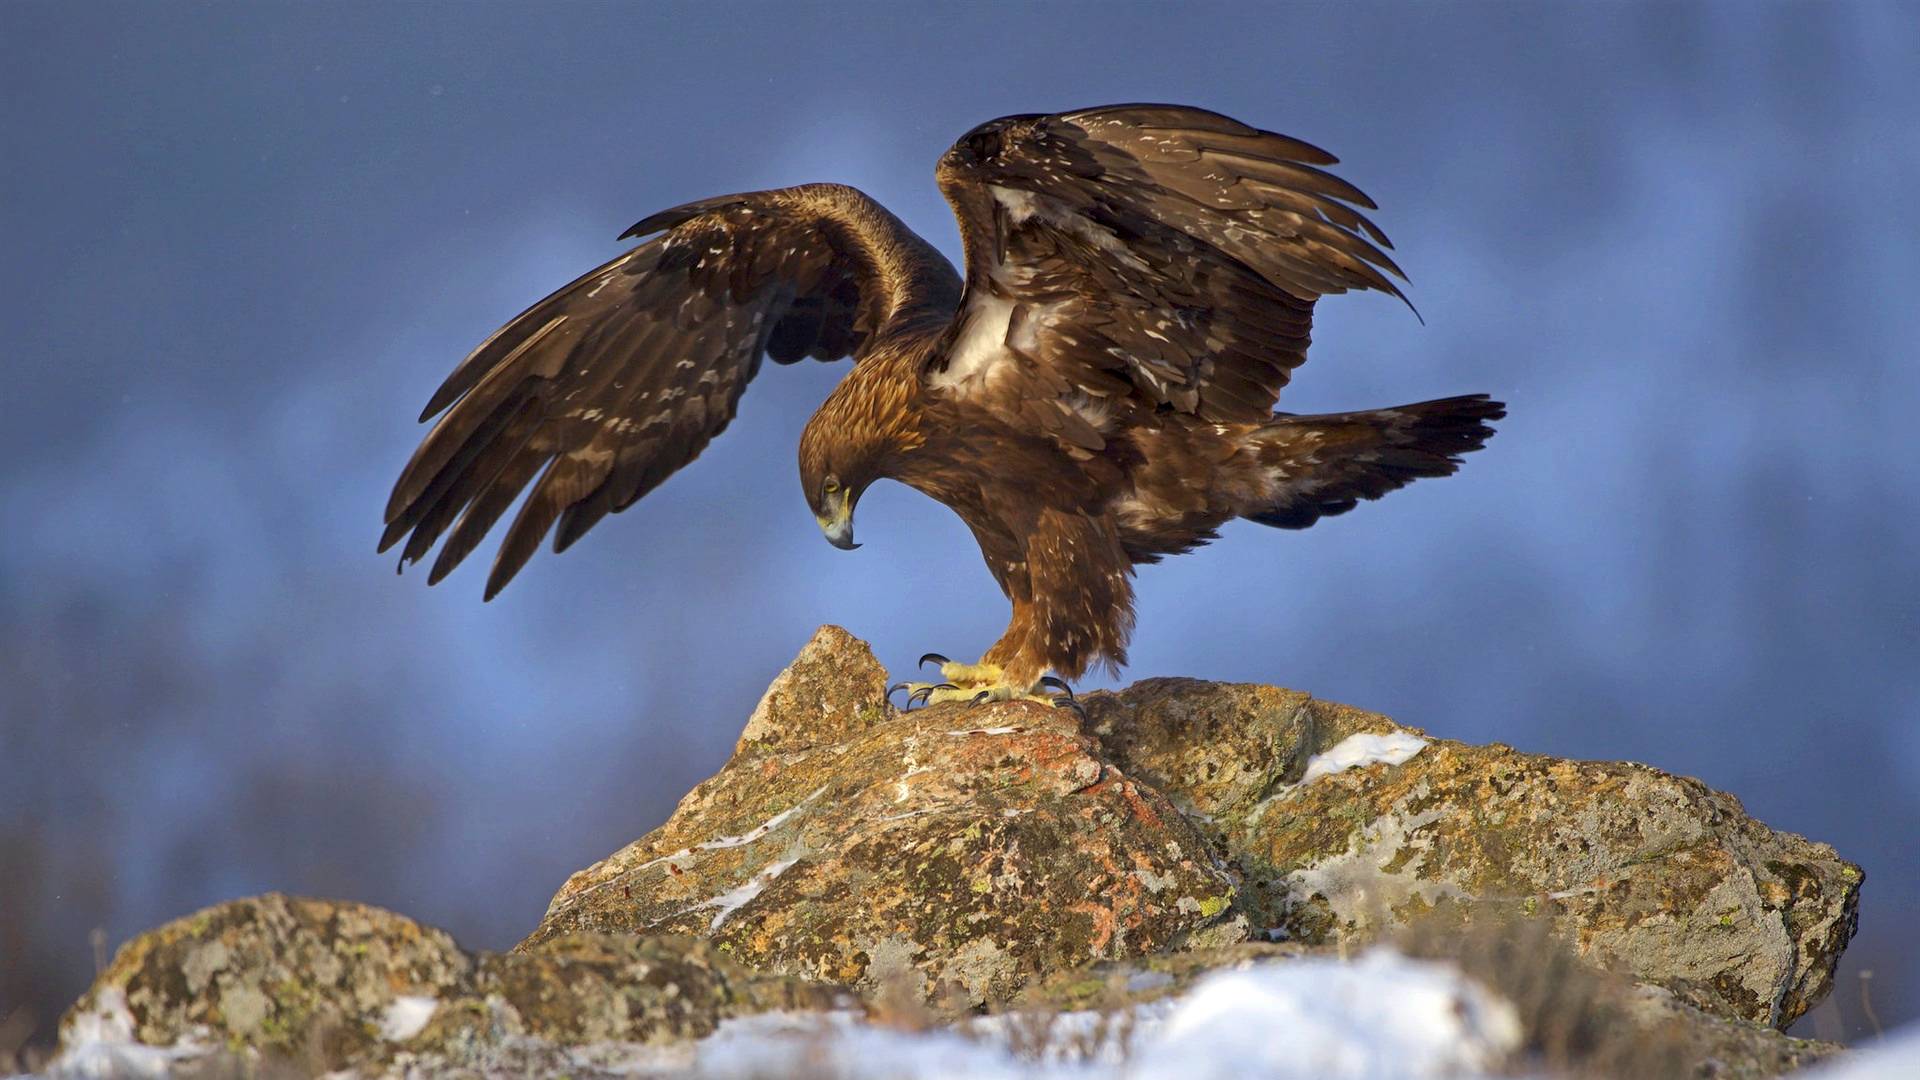
animals, golden eagle, bird, eagle, bird of prey, accipitriformes, accipitridae, kite, wing, beak, buzzard, wildlife, falconiformes, vulture, sea eagle, rock, osprey